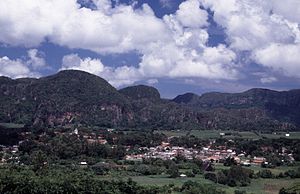
Viñales
Viñales er en cubansk kommune i Pinar Del Rio provinsen. Byen ligger midt i Viñalesdalen, som er et UNESCO Verdensarvsområde på grund af de limstensbjerge, mogotes, som dominerer området.